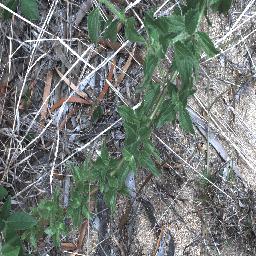
Label: siam_weed